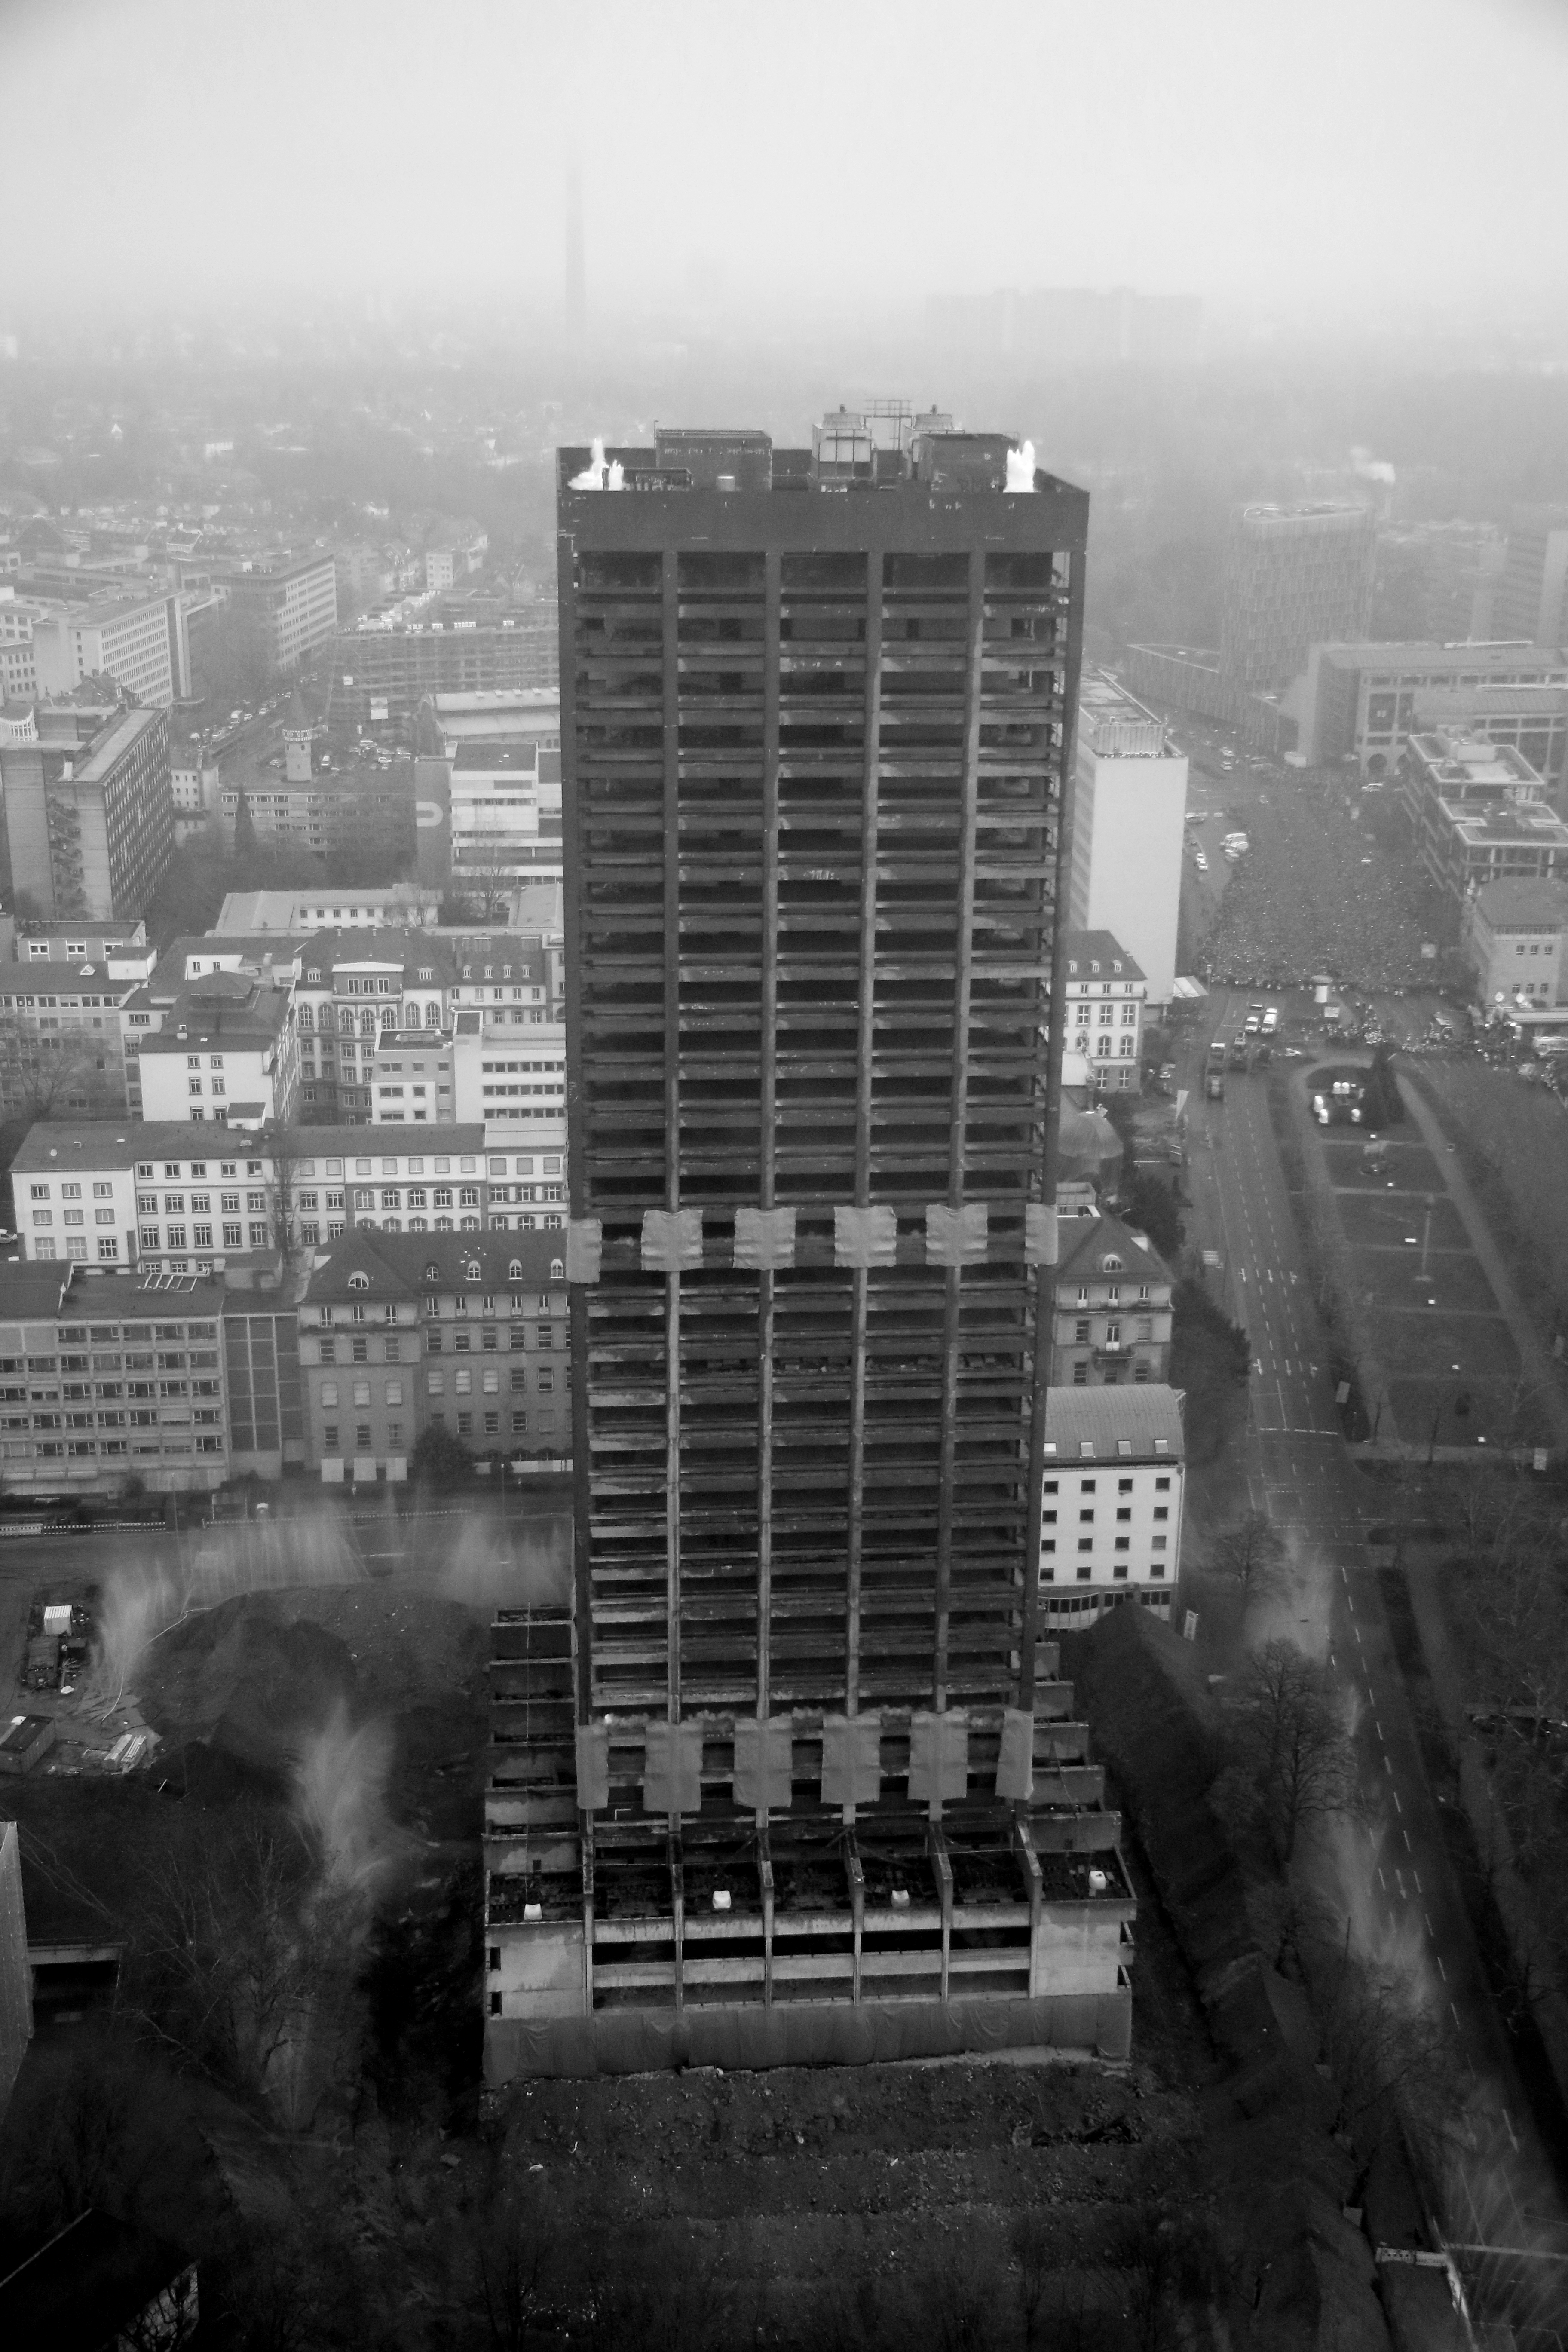
black and white, white, skyline, photography, building, city, skyscraper, cityscape, downtown, tower, haze, darkness, black, monochrome, tower block, bw, blackandwhite, blackwhite, university, turm, alemania, allemagne, sw, schwarzweiss, schwarzweis, demolition, shape, germania, hochhaus, schwarzweissfotografie, schwarzweisfotografie, afe, sprengung, metropolis, universit t, geb udeabriss, geb udeabris, aerial photography, urban area, monochrome photography, atmospheric phenomenon, human settlement, atmosphere of earth, metropolitan area